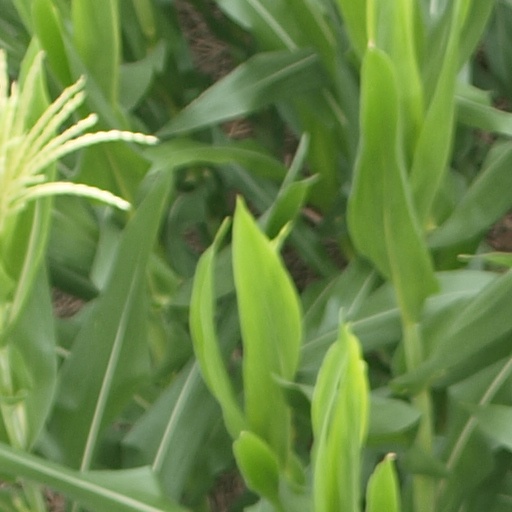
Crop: maize; corn